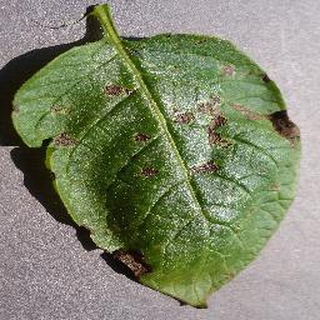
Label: potato_early_blight